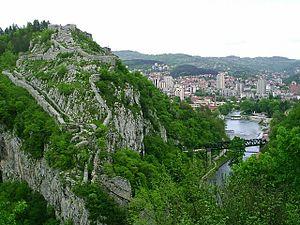
Le Front yougoslave englobe l'ensemble des opérations militaires conduites en Yougoslavie pendant la Seconde Guerre mondiale. Ce pays des Balkans devient un théâtre d'opérations du conflit mondial au printemps 1941. Le gouvernement yougoslave s'allie en effet à l'Allemagne nazie fin mars, mais il est renversé par un coup d'État deux jours plus tard. En réaction, les forces de l'Axe envahissent le royaume le 6 avril. La Yougoslavie est ensuite démembrée, et son territoire annexé ou occupé par l'Allemagne, l'Italie, la Hongrie et la Bulgarie. Deux parties du pays deviennent des États « indépendants » : la Croatie, où le mouvement fasciste des Oustachis est mis au pouvoir et installe une dictature particulièrement meurtrière, et la Serbie, où est proclamé un gouvernement collaborateur.